Hitman 3

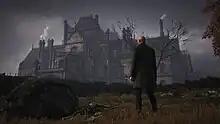
Some critics compared the Dartmoor level, which features an optional murder-mystery, to the film "Knives Out".

For the opening mission in Dubai, Engström gave the level designers and artists several phrases, such as "an inviting beginning", "open and airy", and "on top of the world" (which is the name for the mission in the game). During development the team felt that the level was not living up to the "vertigo" and "verticality" keywords, and that the level would not give the player the feeling that they were high up on a massive skyscraper. As a result, the beginning of the mission was changed so that the player started outside of the skyscraper and working their way in, rather than starting by exiting an elevator into an atrium. IO Interactive's art director and lead environment artist visited Dubai early in development to gather reference material.